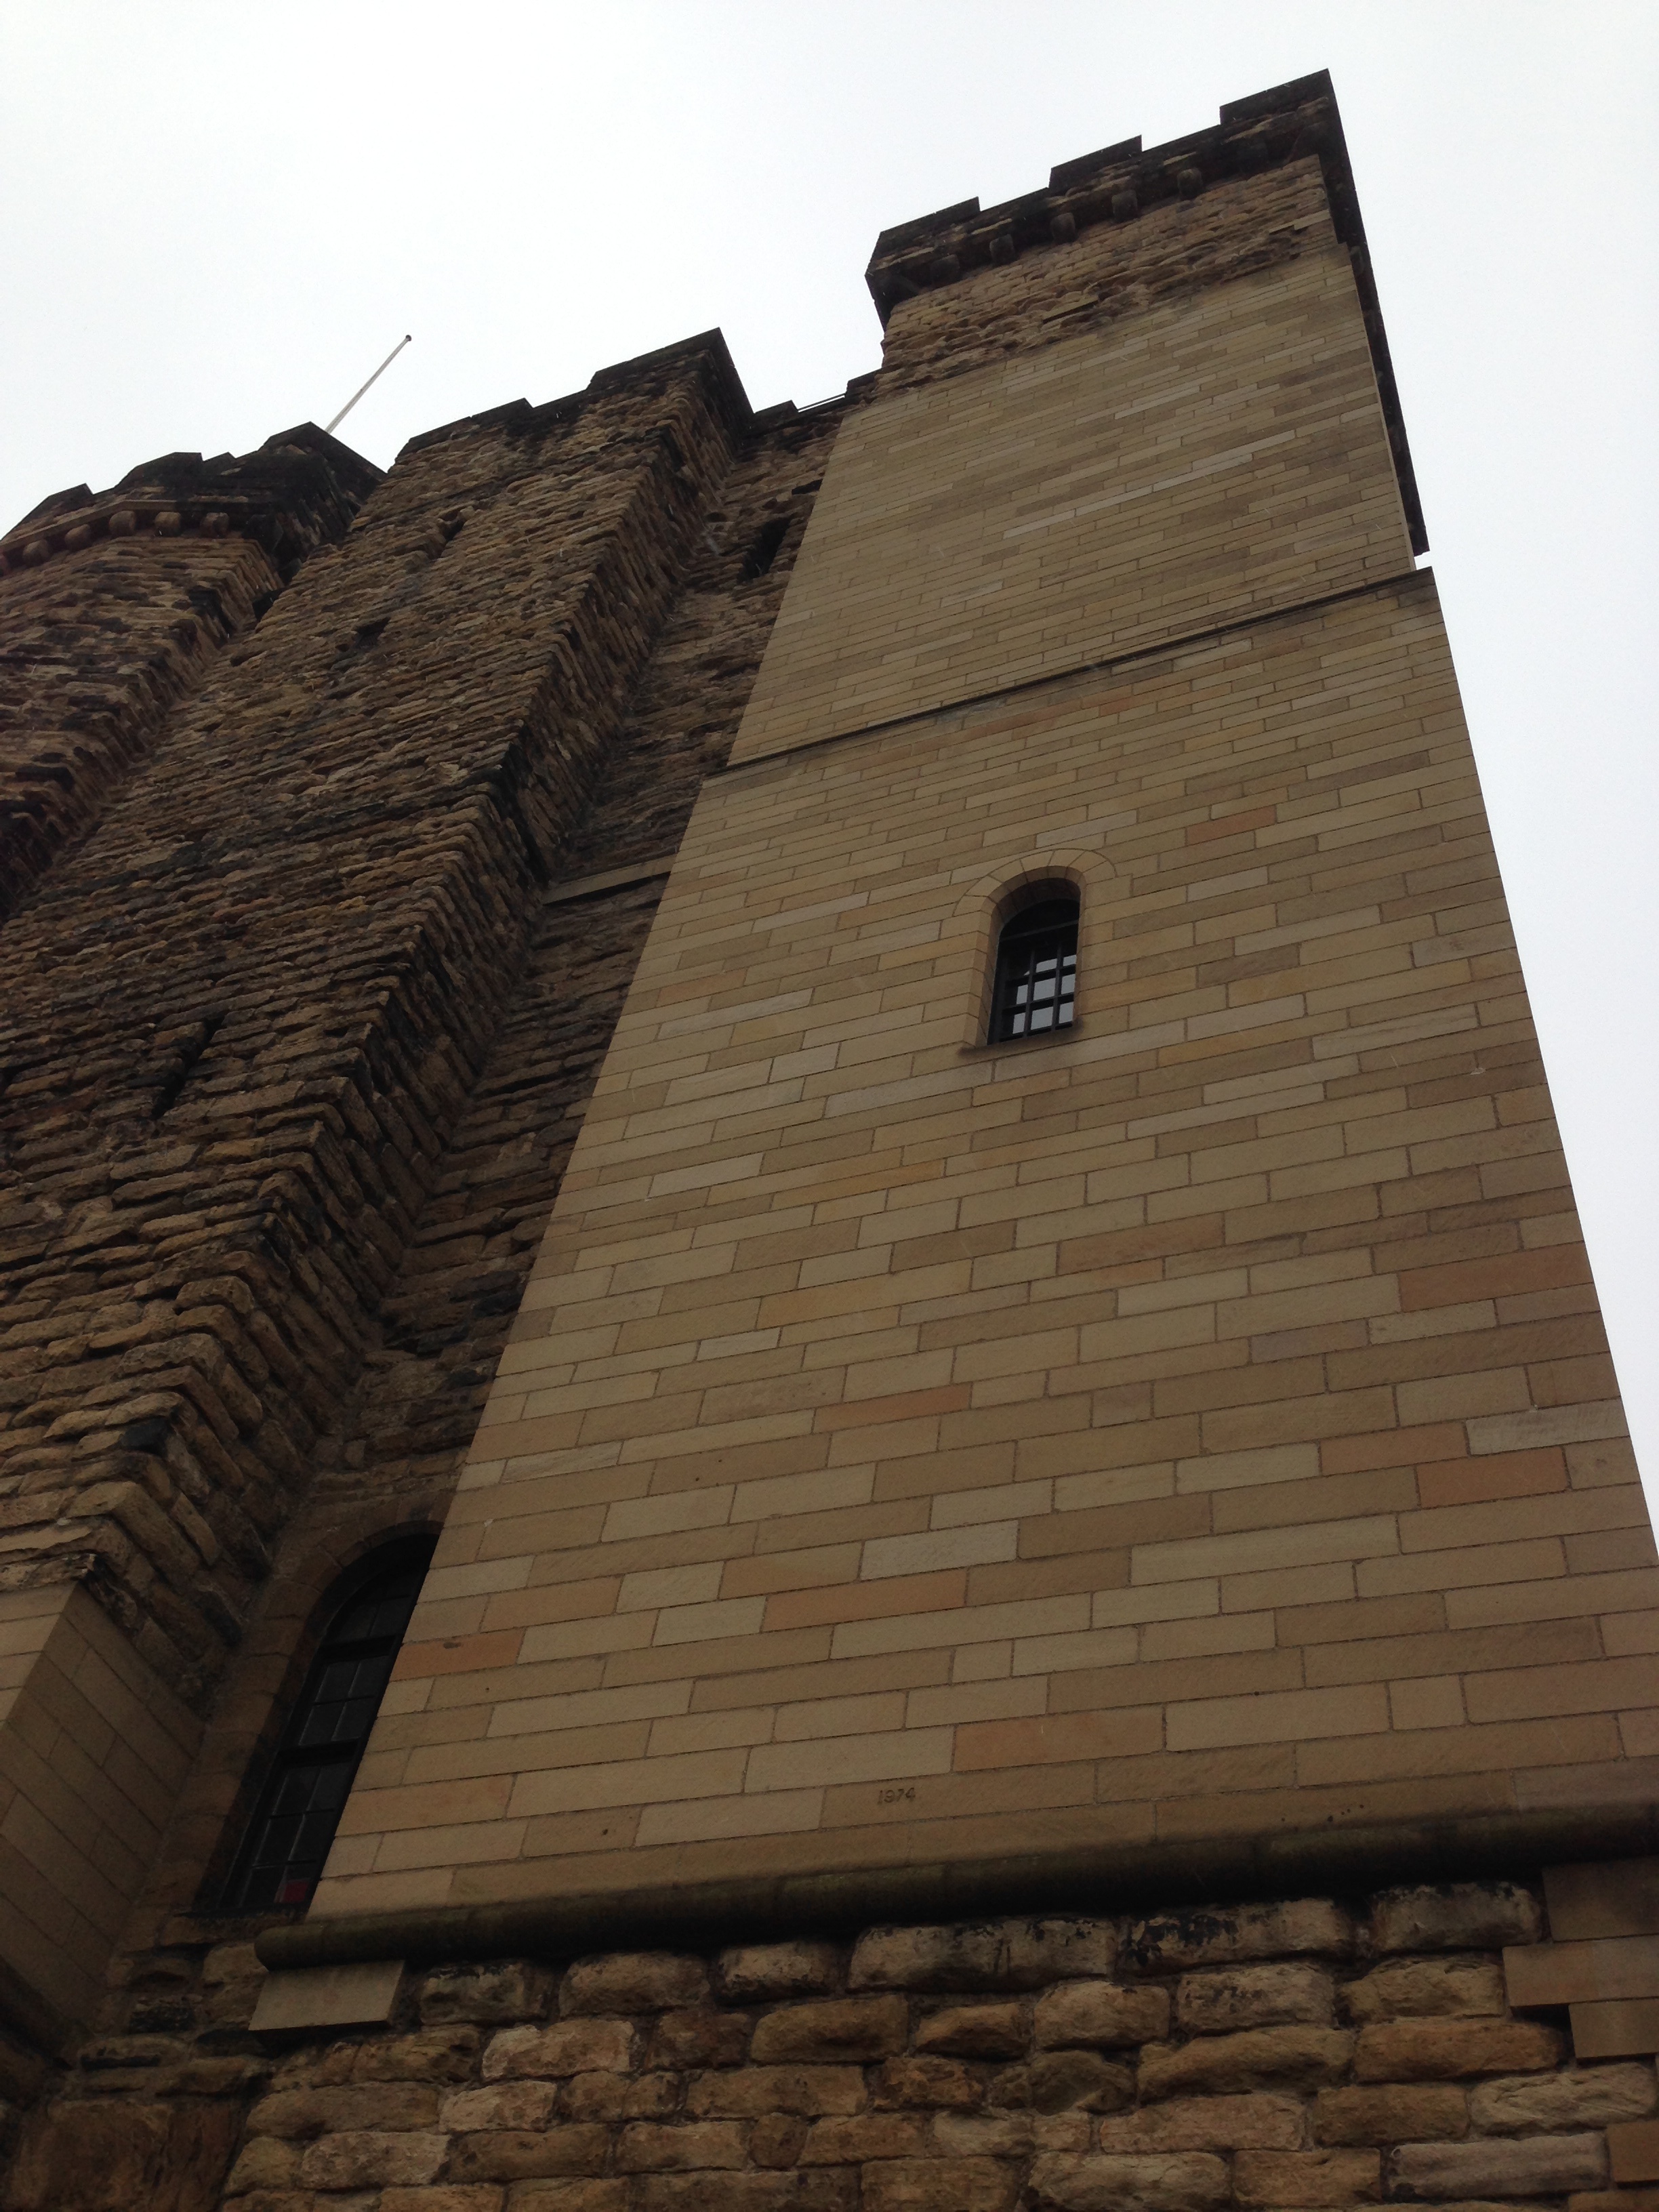
architecture, wood, roof, building, wall, tower, facade, brick, place of worship, brickwork, ancient history